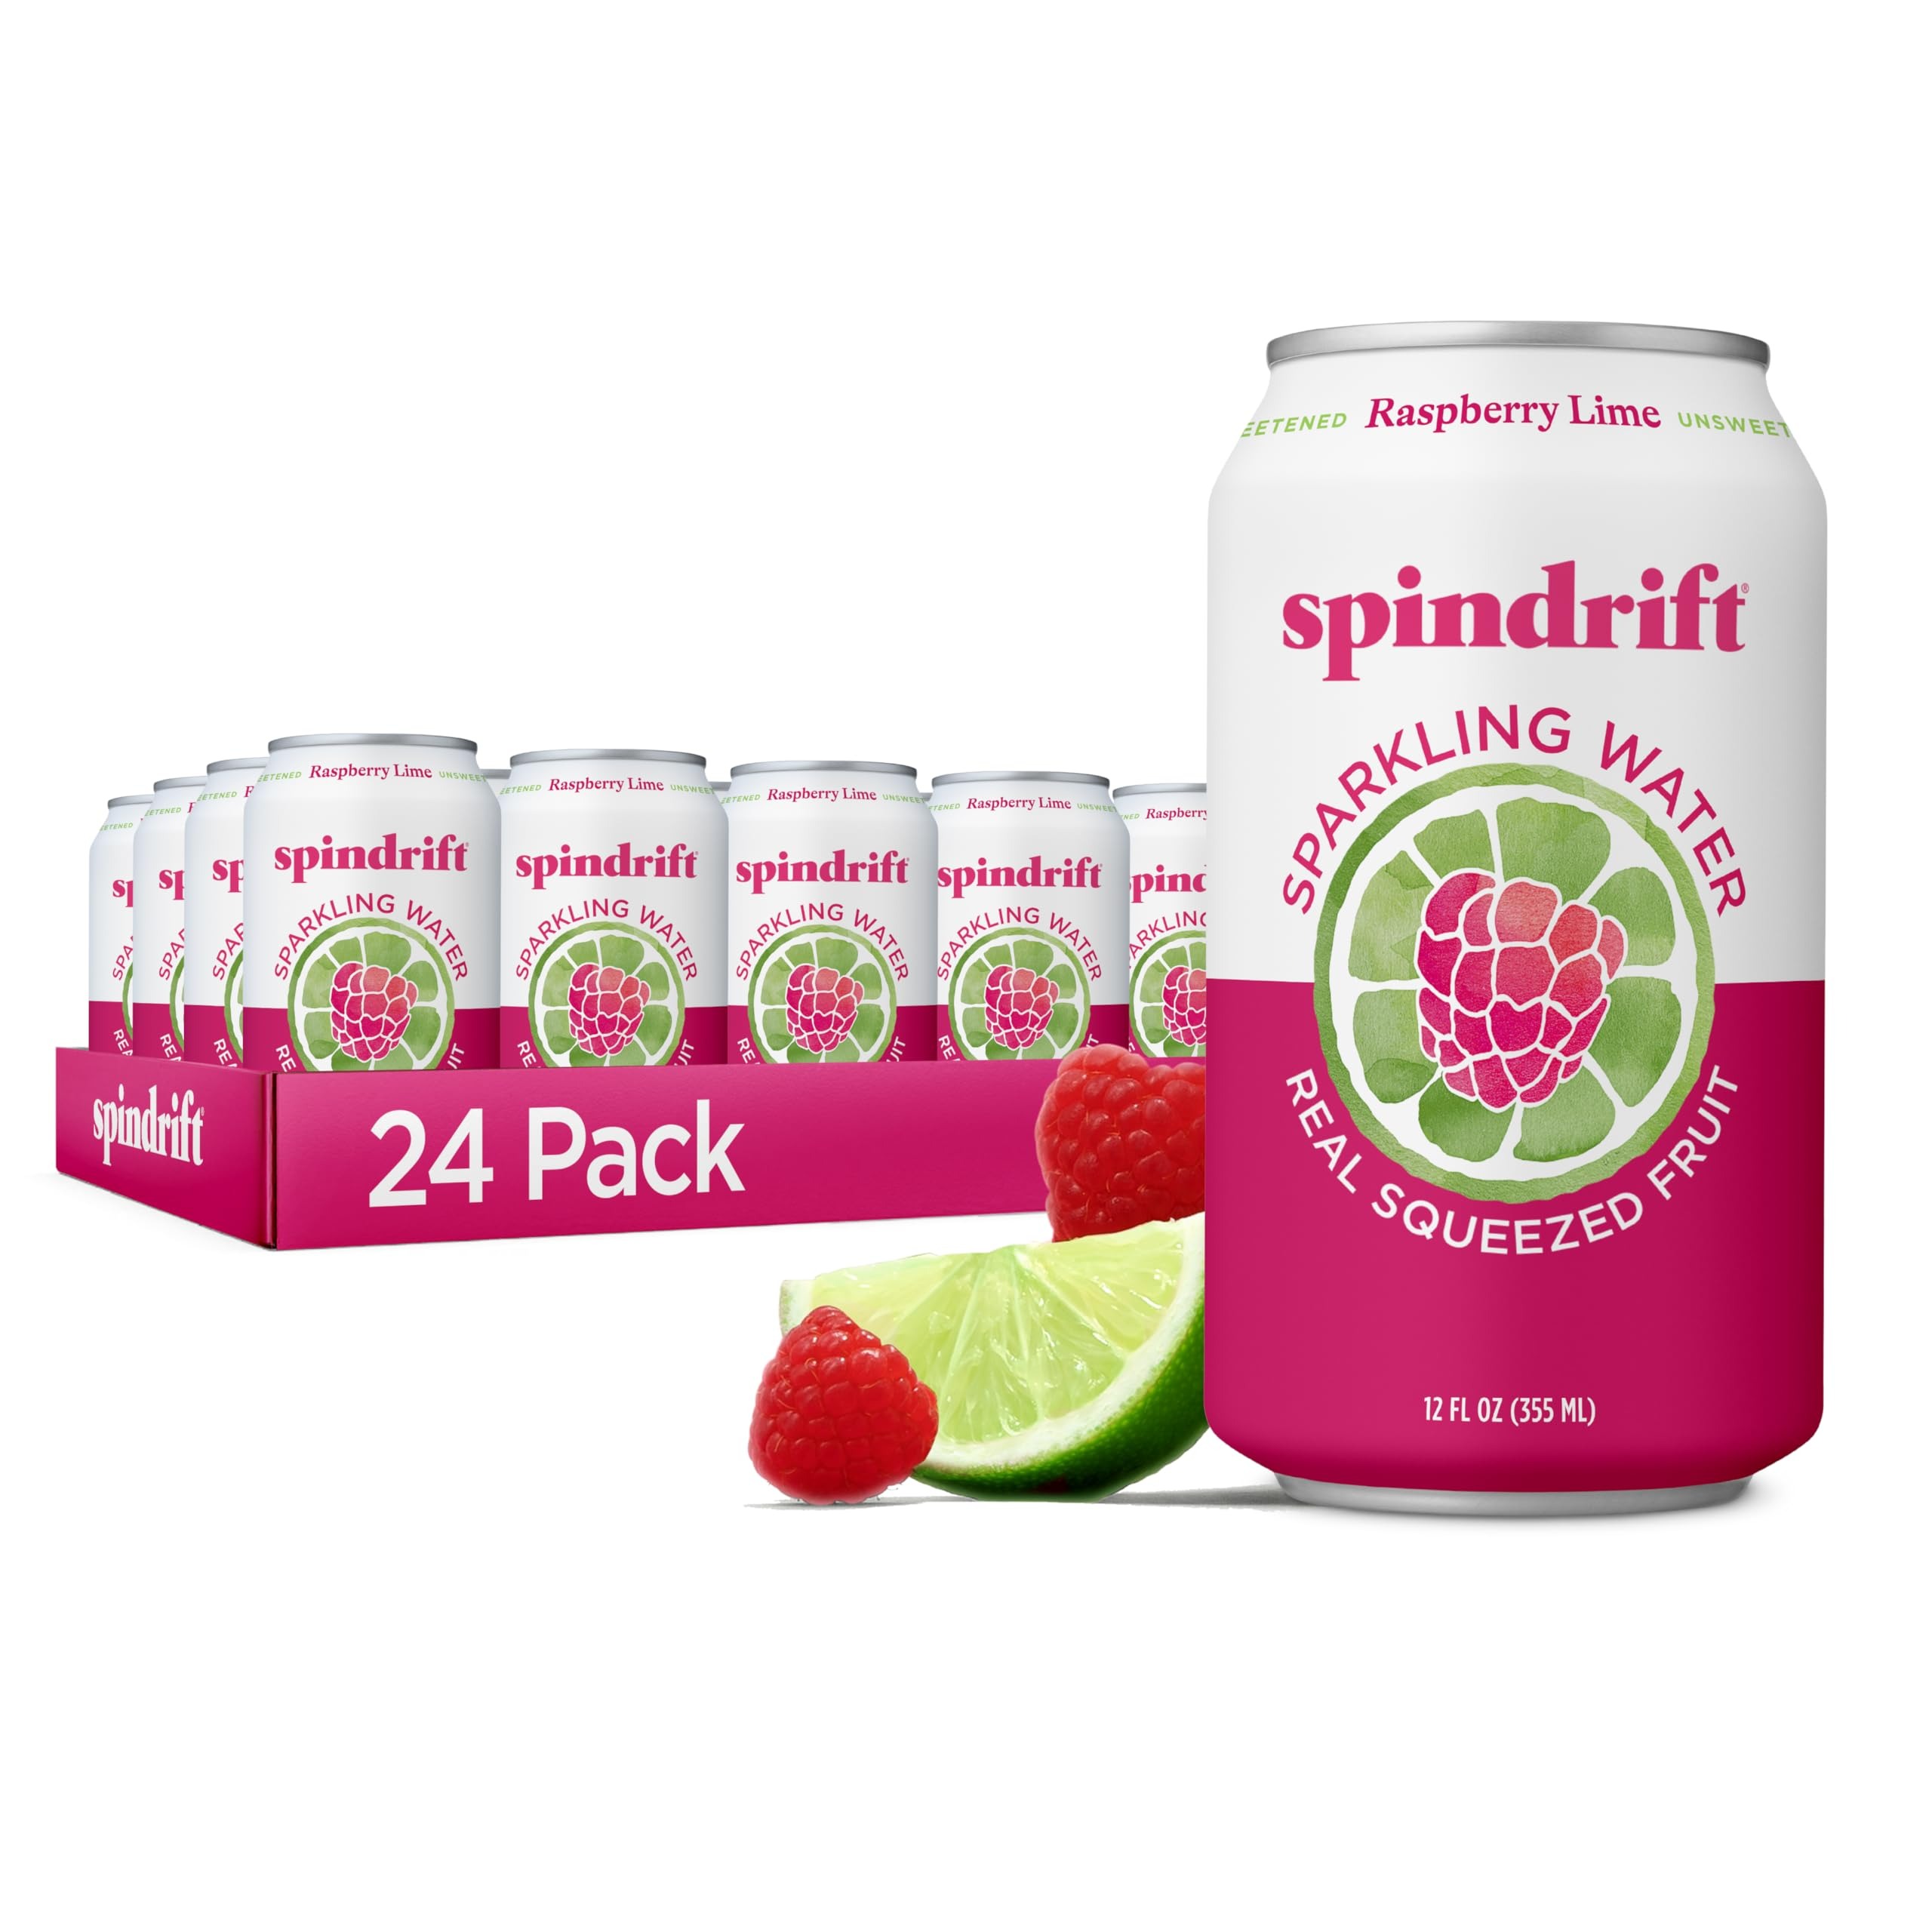
Item Name: Spindrift Sparkling Water, Raspberry Lime Flavored, Made with Real Squeezed Fruit, Only 9 Calories per Can, 12 Fl Oz Cans, Pack of 24
Bullet Point 1: Pack contains 24 cans of Spindrift Raspberry Lime Flavored Sparkling Water (12 fluid ounces per can)
Bullet Point 2: Containing 4% fruit juice and only 9 calories per can
Bullet Point 3: Unsweetened, no added sugar, gluten-free, non-GMO, kosher, never from concentrate
Bullet Point 4: Lightly carbonated, slightly pulpy, and with a fuller flavor than regular sparkling water, carbonated water, and seltzer water
Bullet Point 5: Made with real raspberries and limes from family farms, Spindrift is more refreshing and flavorful than water from a sparkling water maker
Value: 288.0
Unit: Fl Oz

Price: 7.99